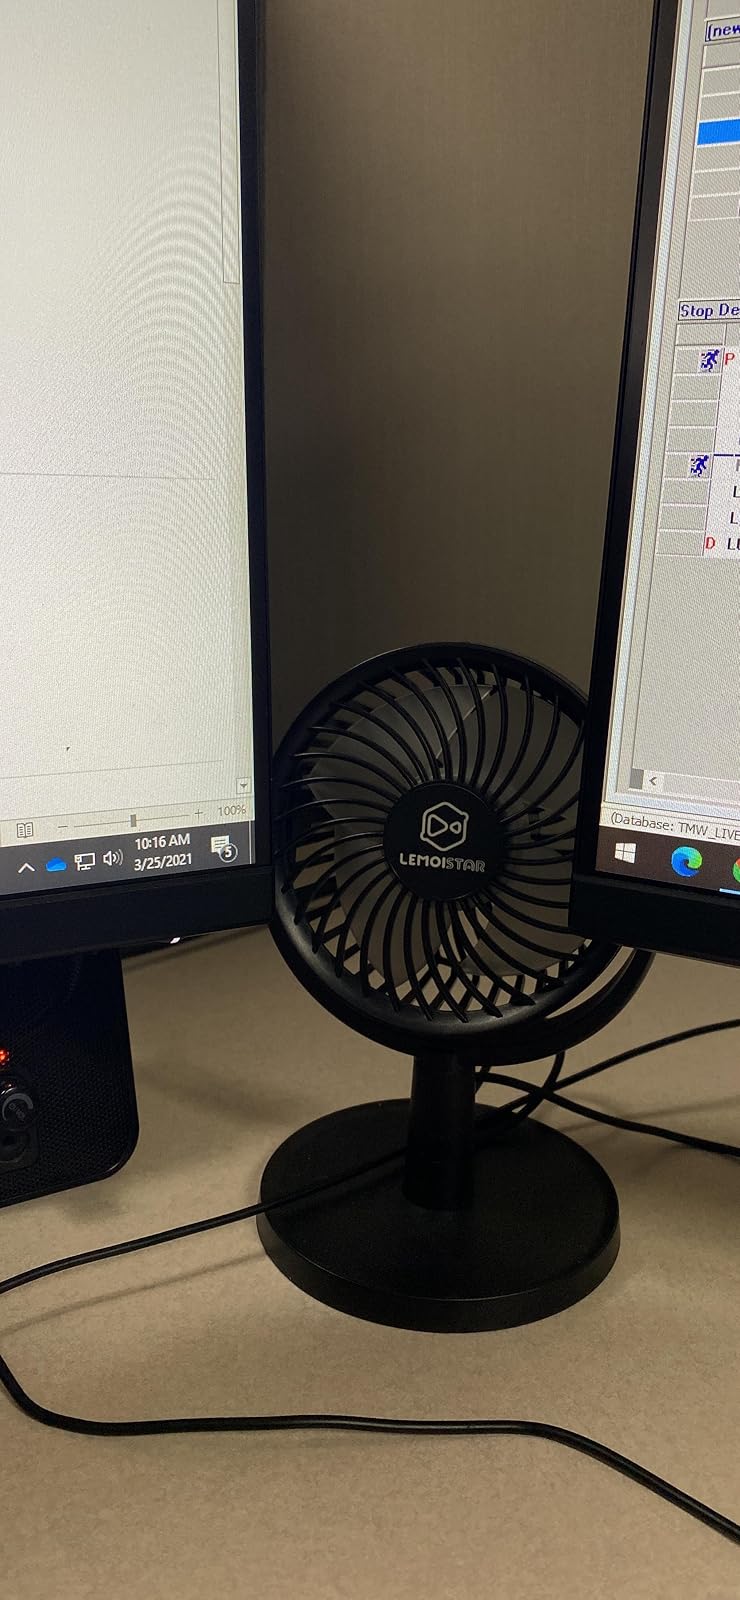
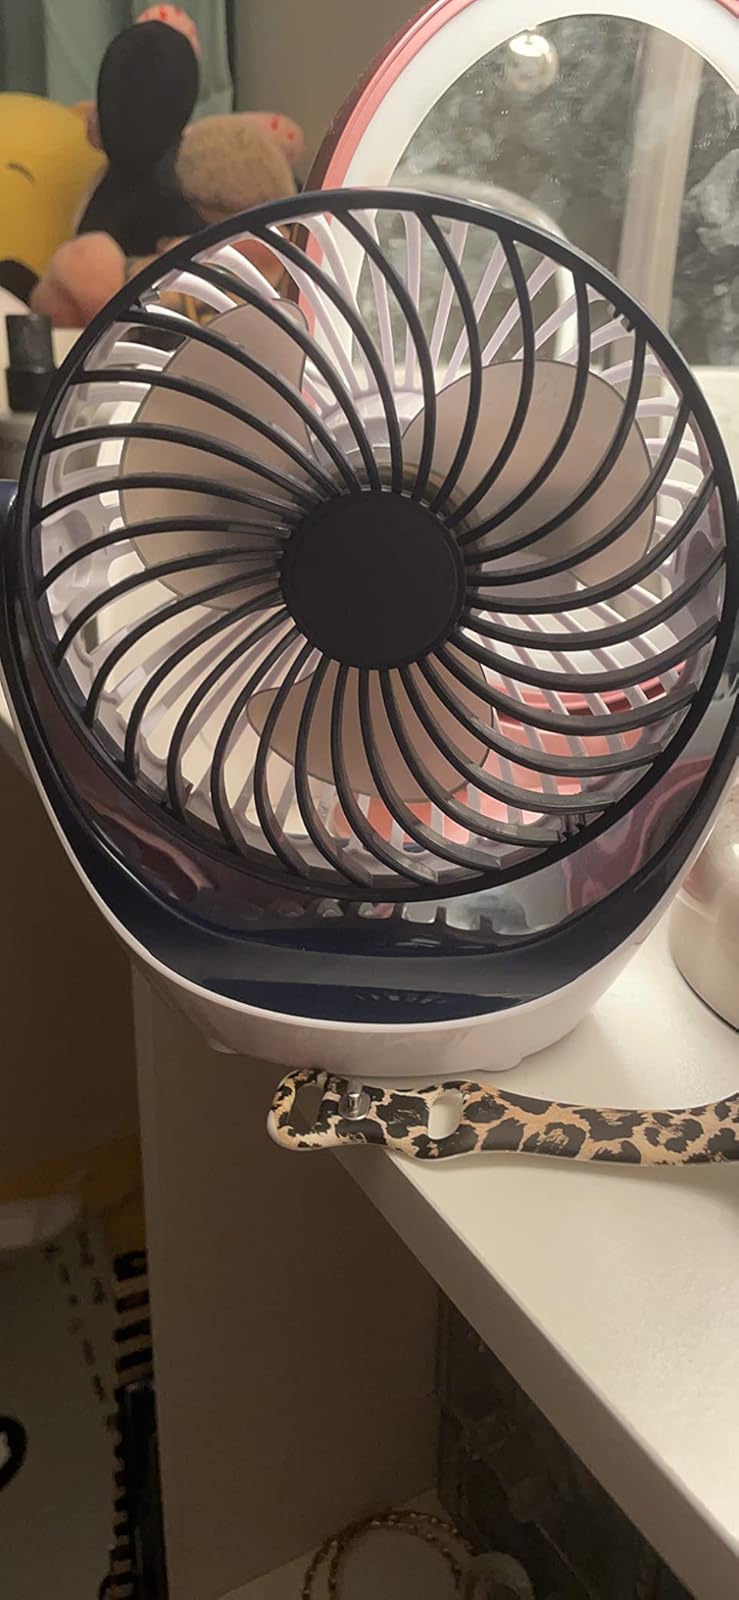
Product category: fan
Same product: no